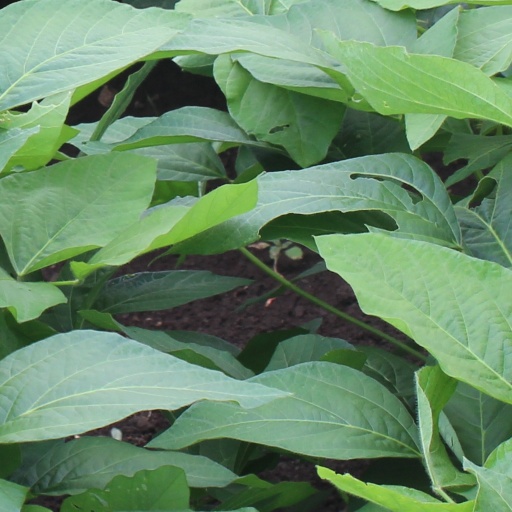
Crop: soybean